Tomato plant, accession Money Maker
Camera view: tilt-top (135 deg); turntable rotation: 330 degrees
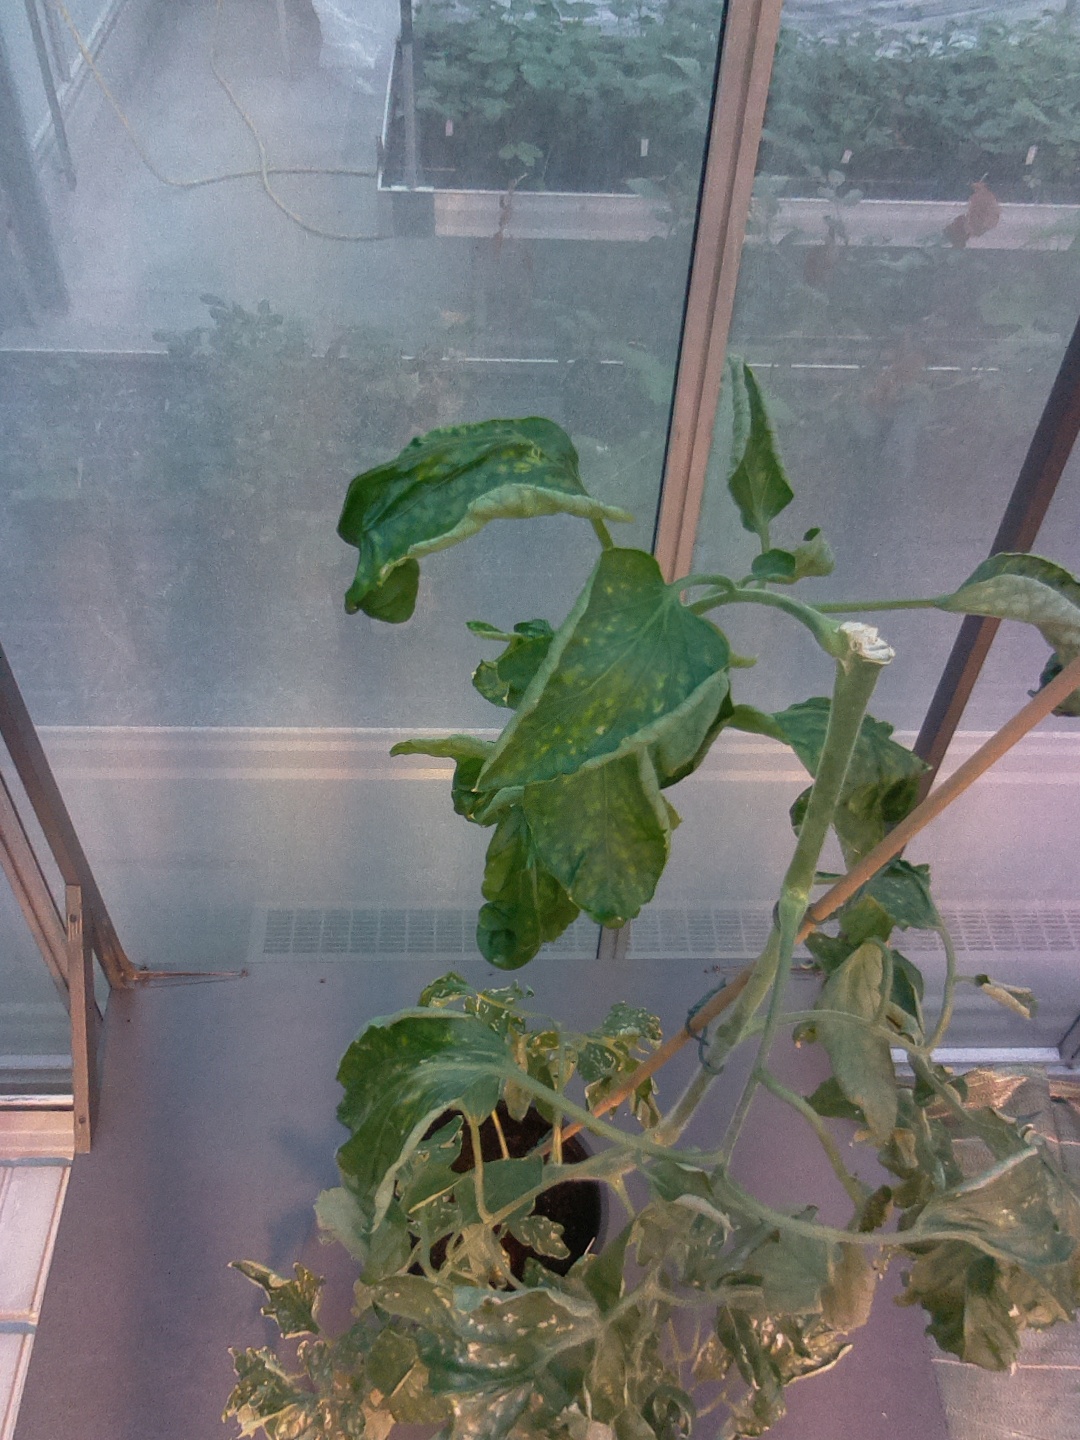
BBCH growth stage 52: 2 inflorescences visible